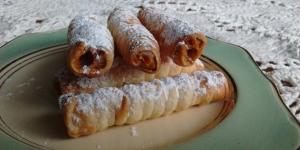
cubanito de dulce de leche